3OH!3

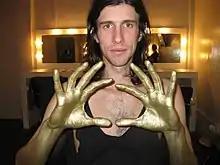
3OH!3's original "hand gesture" logo that resulted in litigation from professional wrestler Diamond Dallas Page

On August 31, 2010, retired professional wrestler Diamond Dallas Page filed a lawsuit against 3OH!3 for copyright infringement of his trademarked "Diamond Cutter" hand gesture. Page previously filed a similar lawsuit against rapper Jay-Z in 2005, which resulted in Page dropping the lawsuit for an undisclosed amount of money.